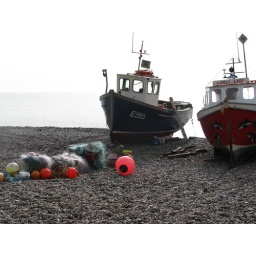
Fishing boats on the beach in Beer